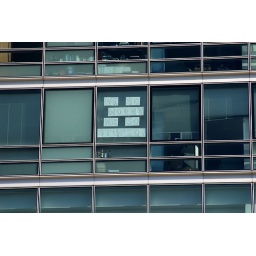
[shot by Greg]mmm...yahthe stuff they put up in office buildings out there...